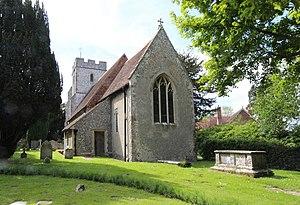
Kingston est un village anglais du district de Canterbury, dans le Kent. Le village est situé à 5 miles au sud-est du centre-ville de Canterbury, au bord des North Downs.